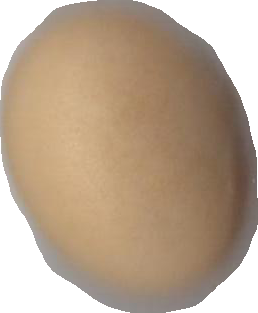
Variety: Dega